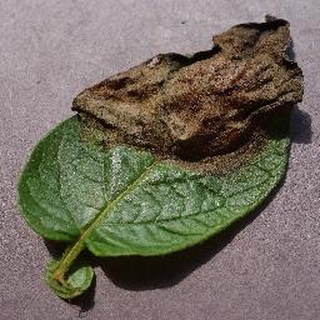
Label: potato_late_blight